Chinese Communist Party

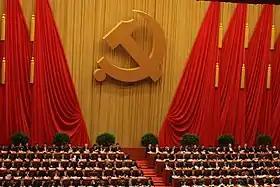
The 18th National Congress, convened in November 2012

Xi Jinping Thought on Socialism with Chinese Characteristics for a New Era, commonly known as Xi Jinping Thought, was added to the party constitution in the 19th National Congress in 2017. The theory's main elements are summarized in the ten affirmations, the fourteen commitments, and the thirteen areas of achievements.